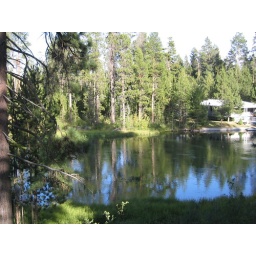
The river in the backyard of a house we rented on Solar Drive near Sunriver, OR.